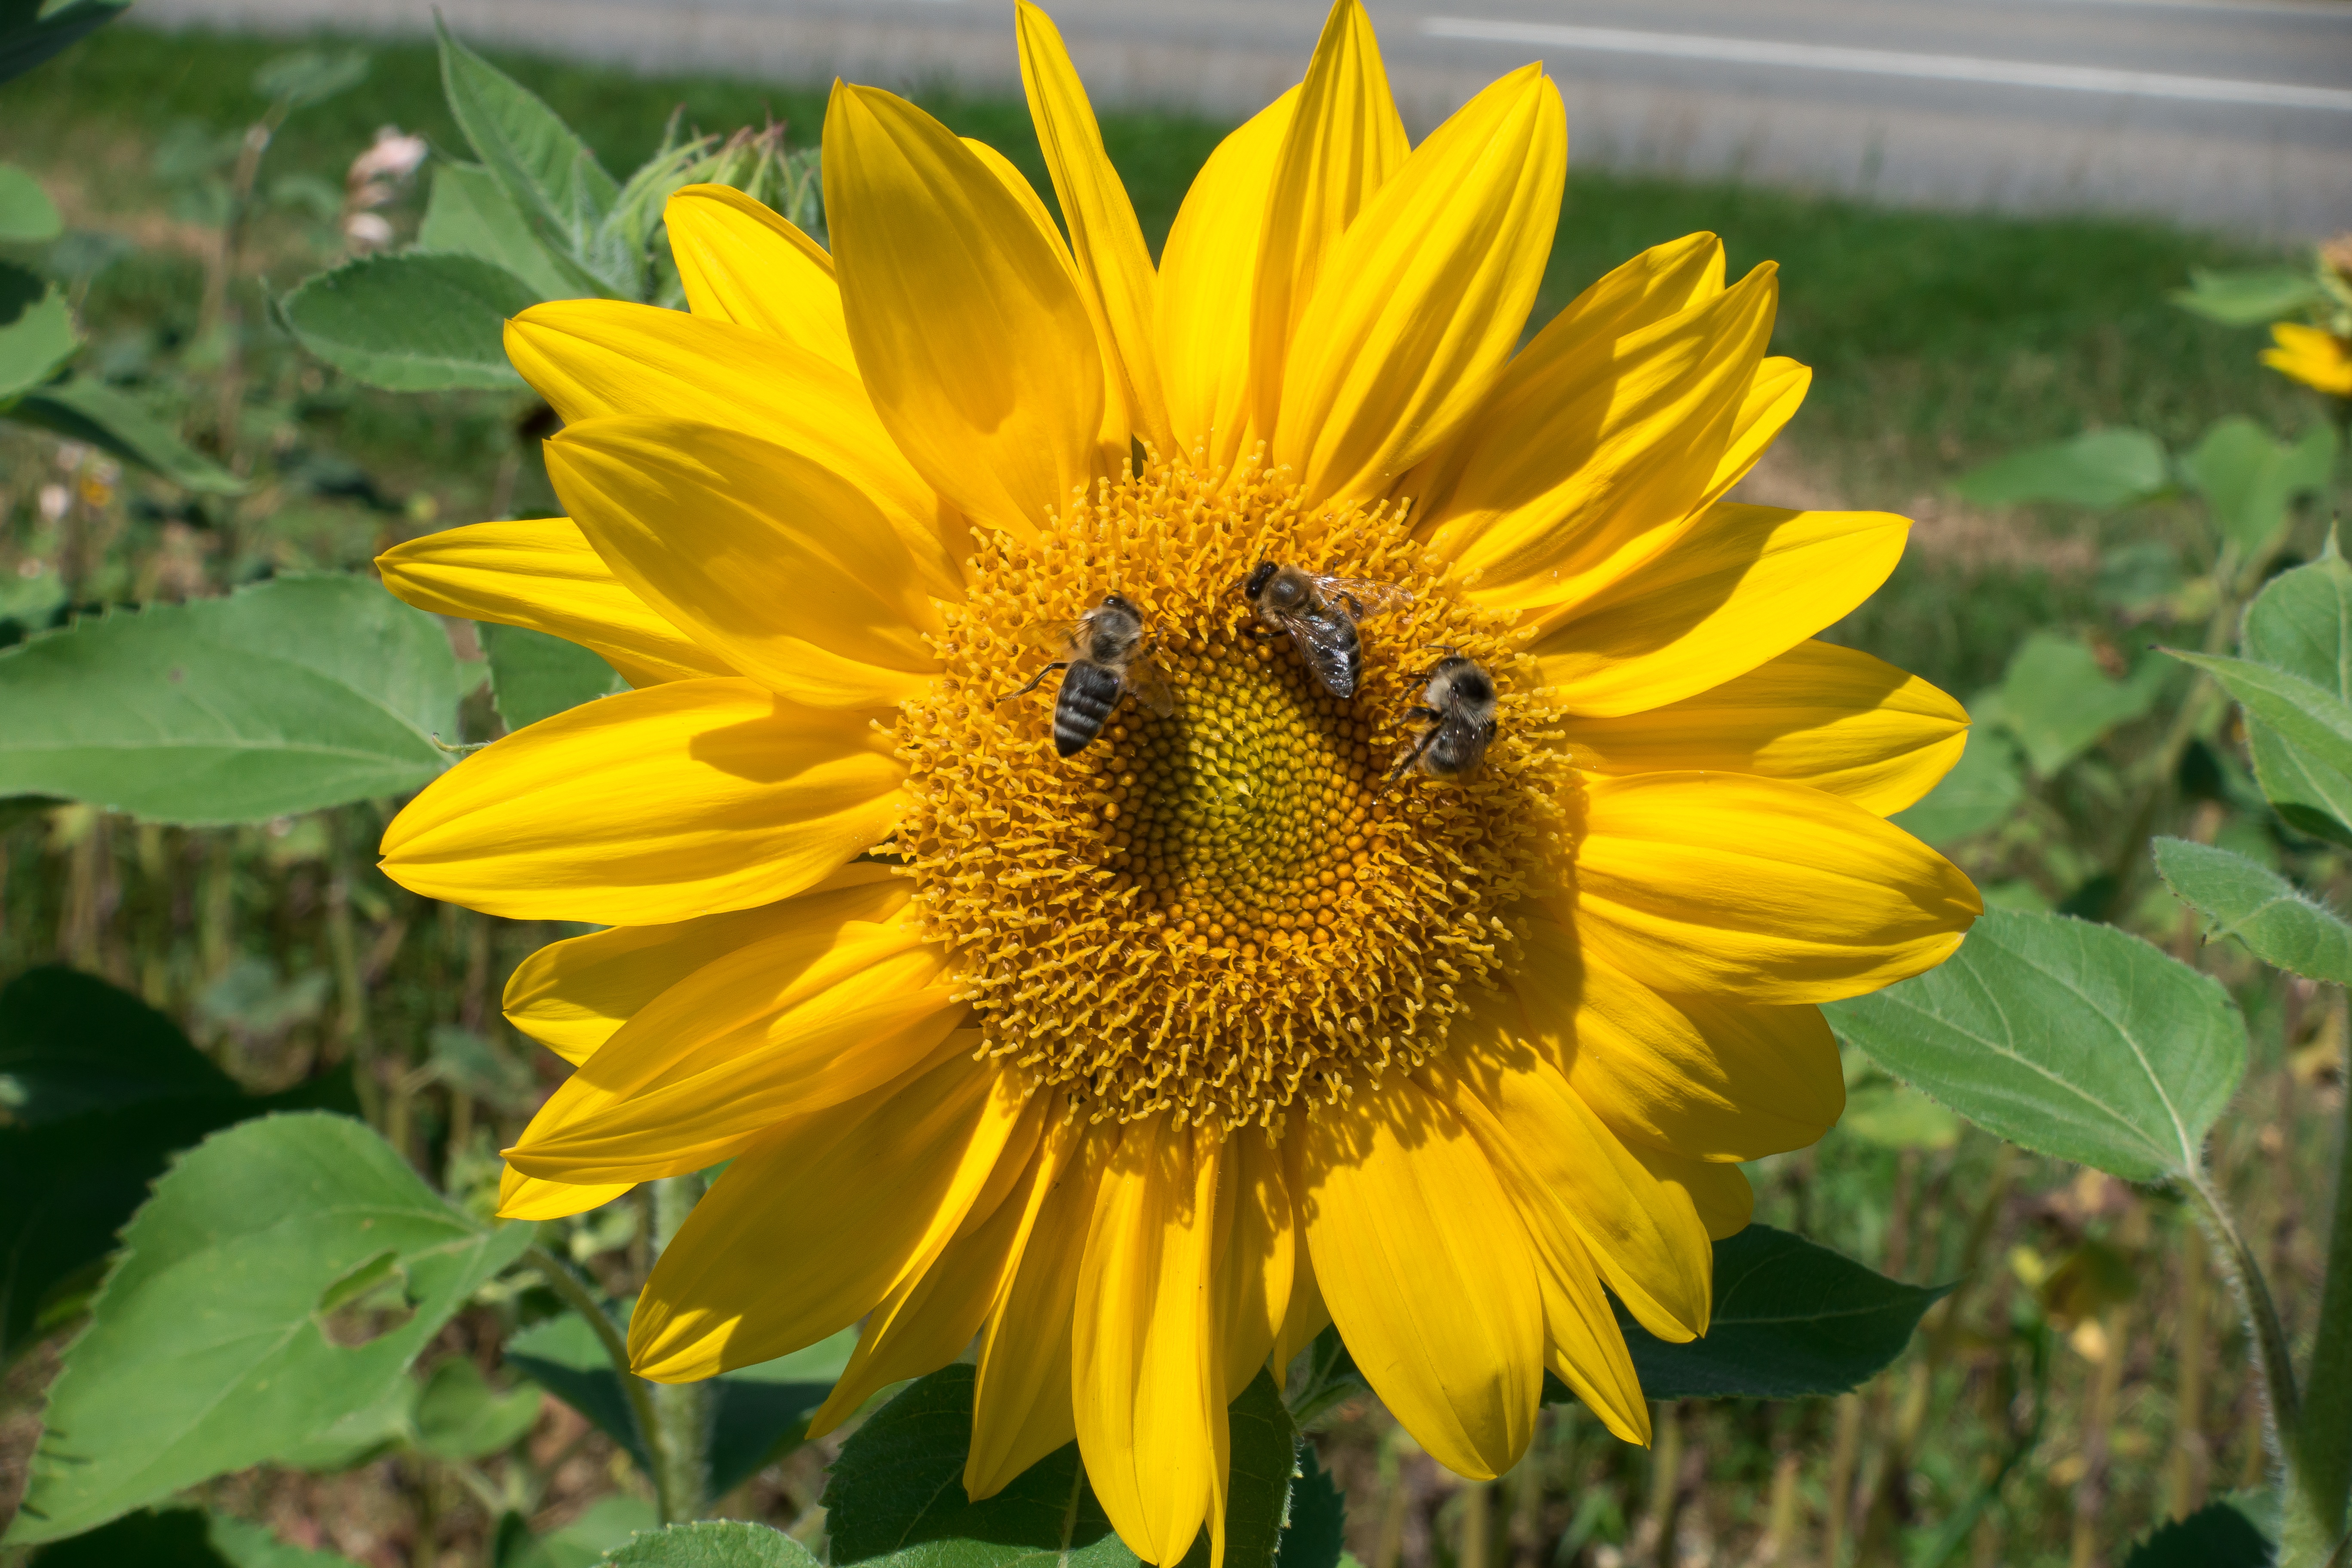
nature, blossom, plant, sky, field, flower, petal, bloom, summer, green, botany, blue, yellow, flora, sunflower, wildflower, sunny, bee, sun flower, nectar, sunflower field, flowering plant, daisy family, helianthus annuus, sunflower seed, annual plant, land plant, membrane winged insect